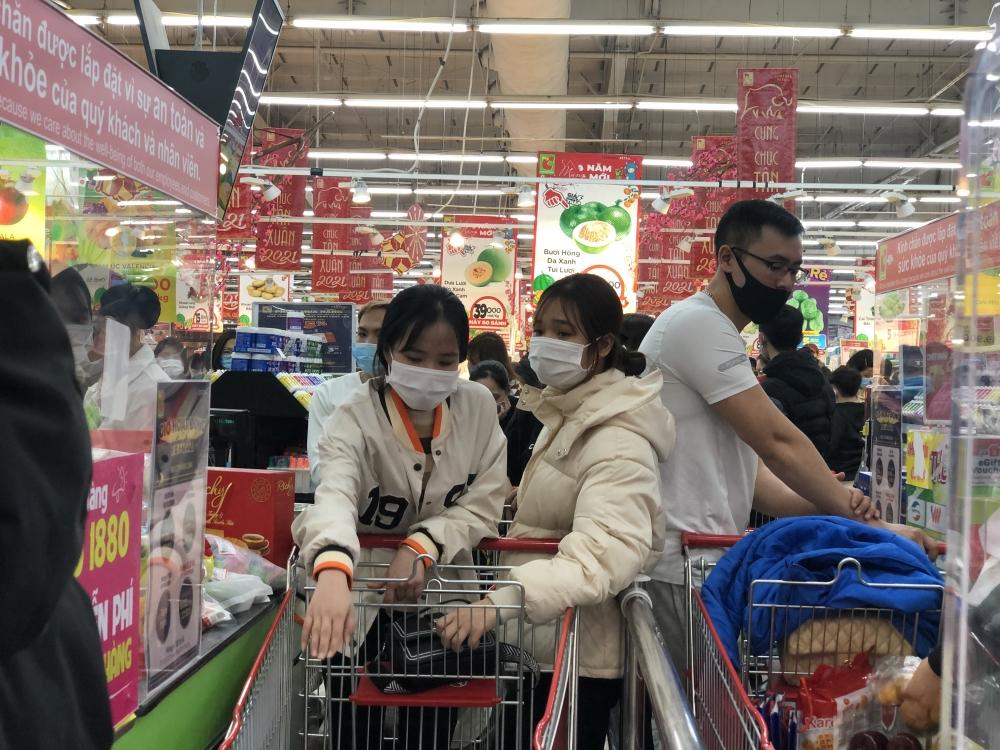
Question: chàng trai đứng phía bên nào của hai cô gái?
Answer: đang đứng phía bên trái hai cô gái